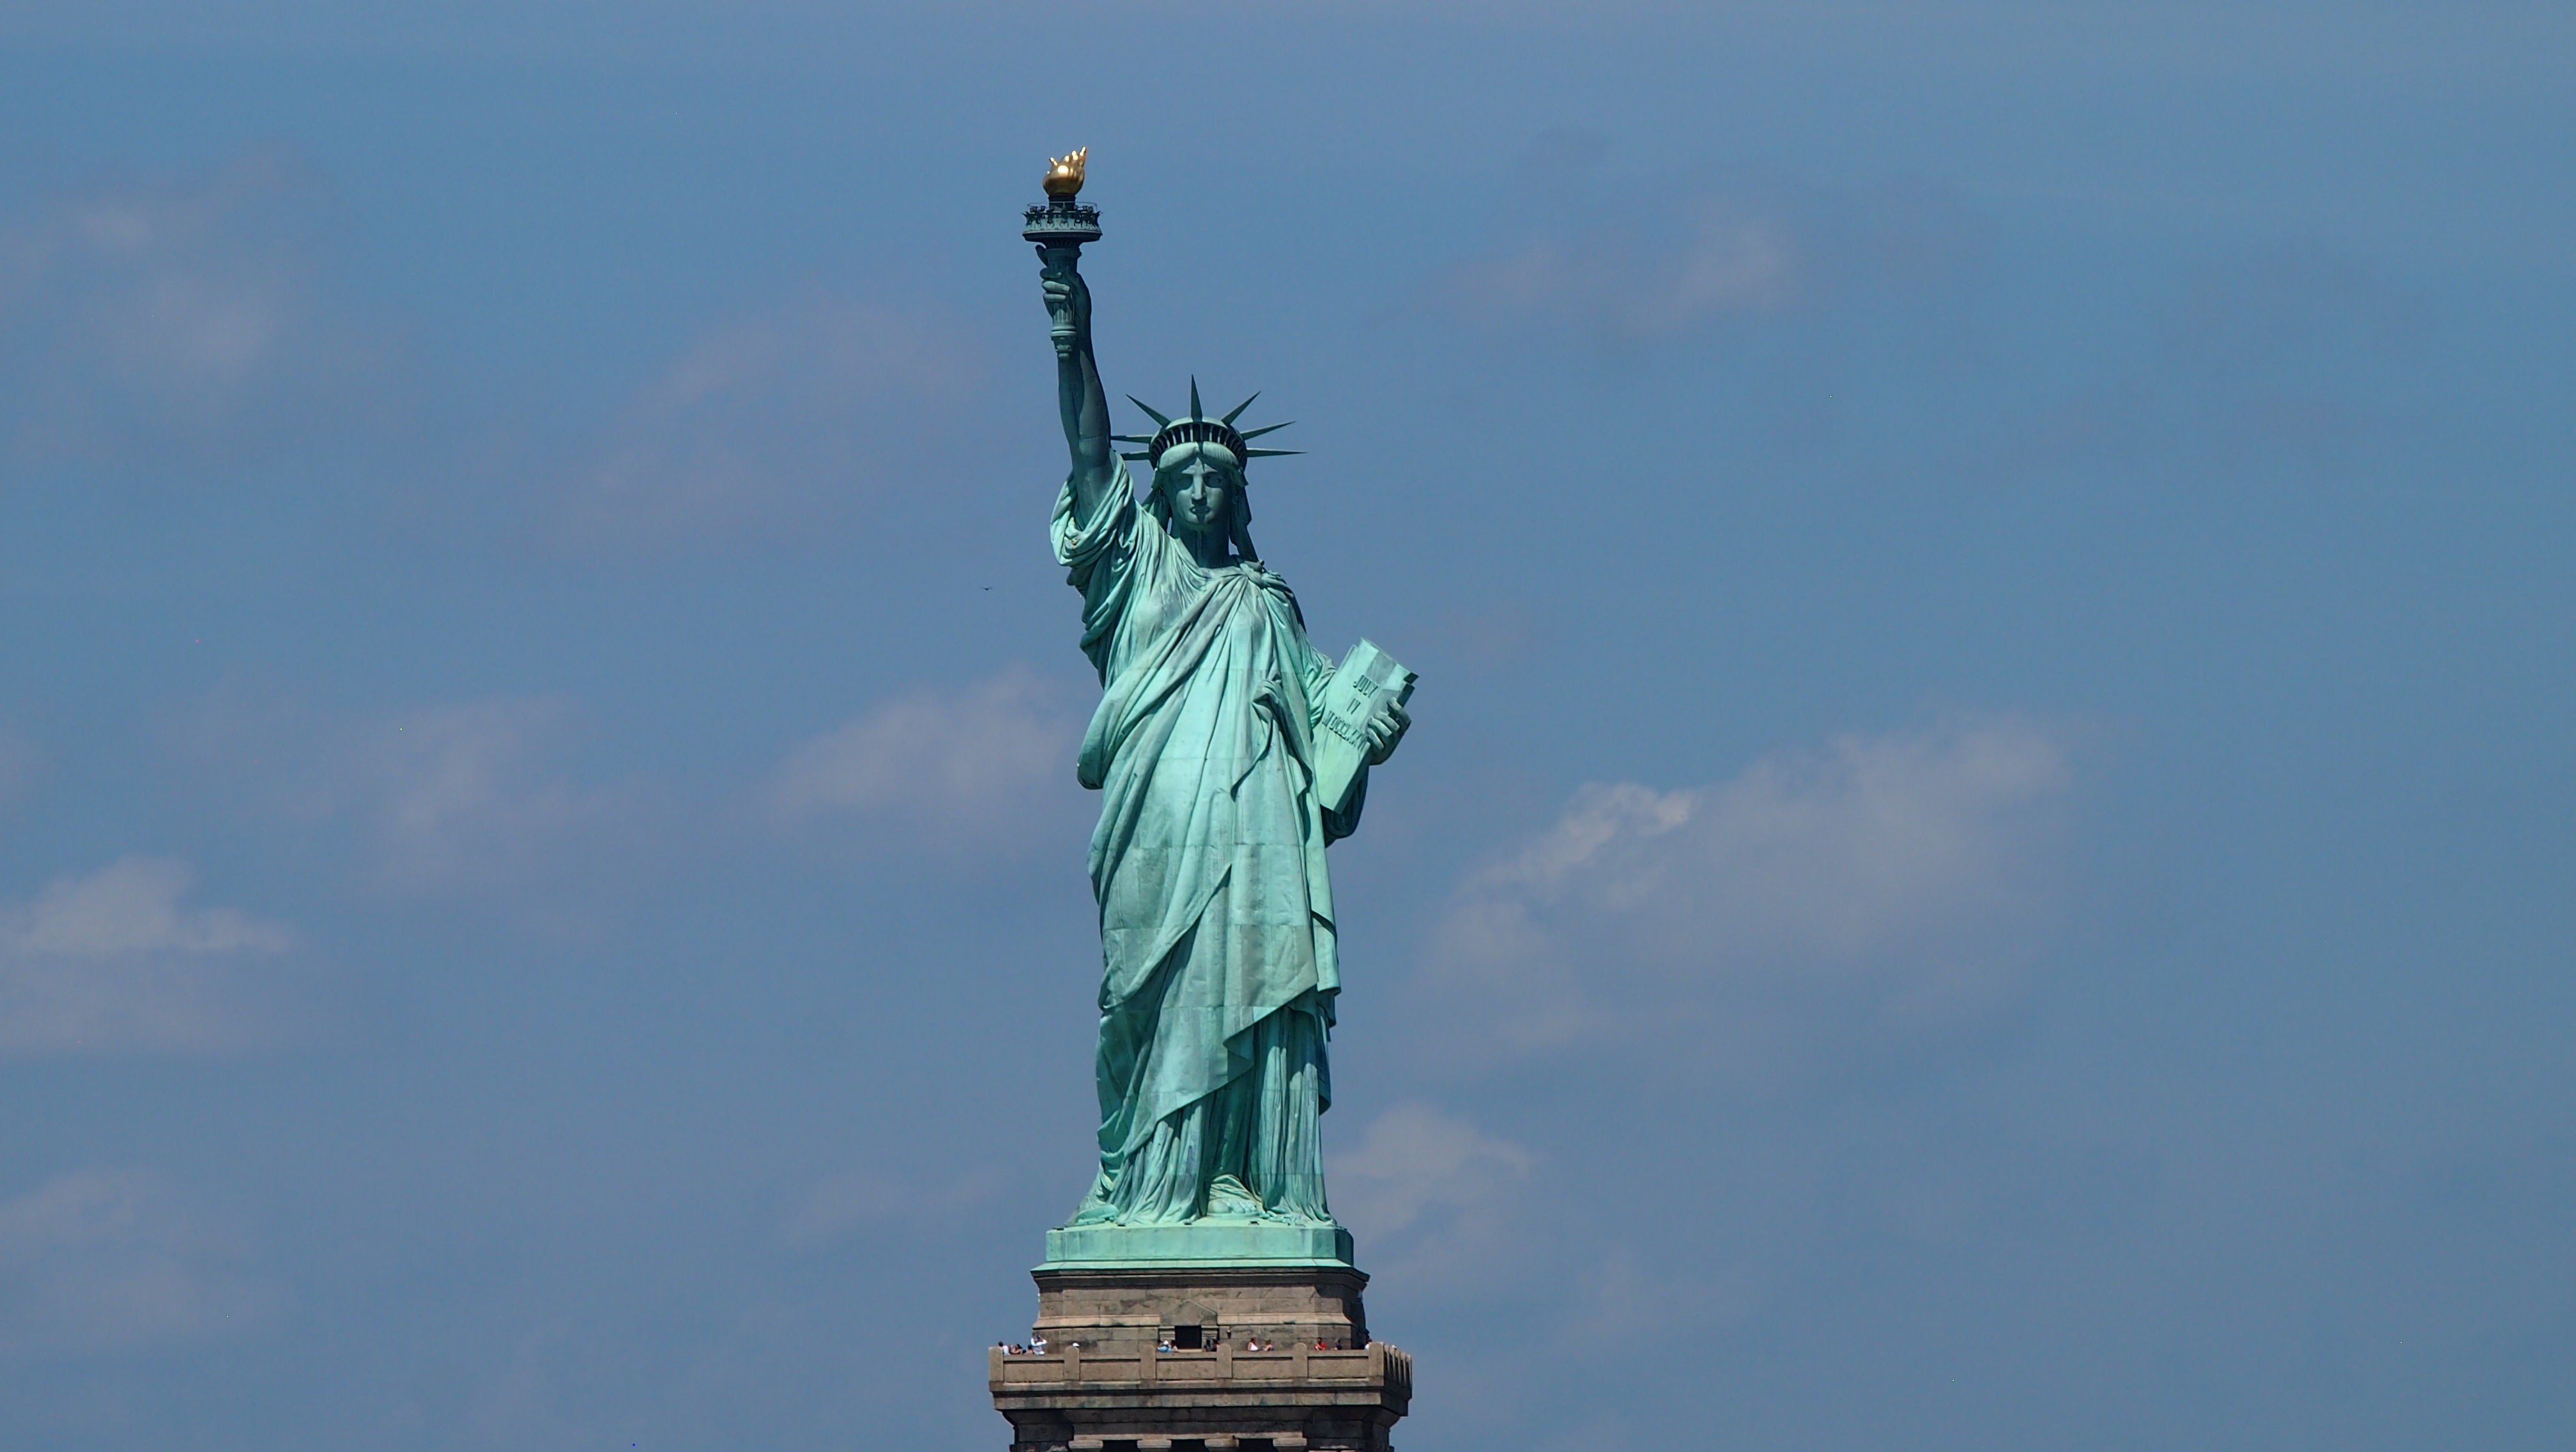
sky, skyline, new york, new york city, monument, statue, statue of liberty, usa, landmark, blue, sculpture, memorial, spire, ny, united amsterdam, miss liberty, atmosphere of earth